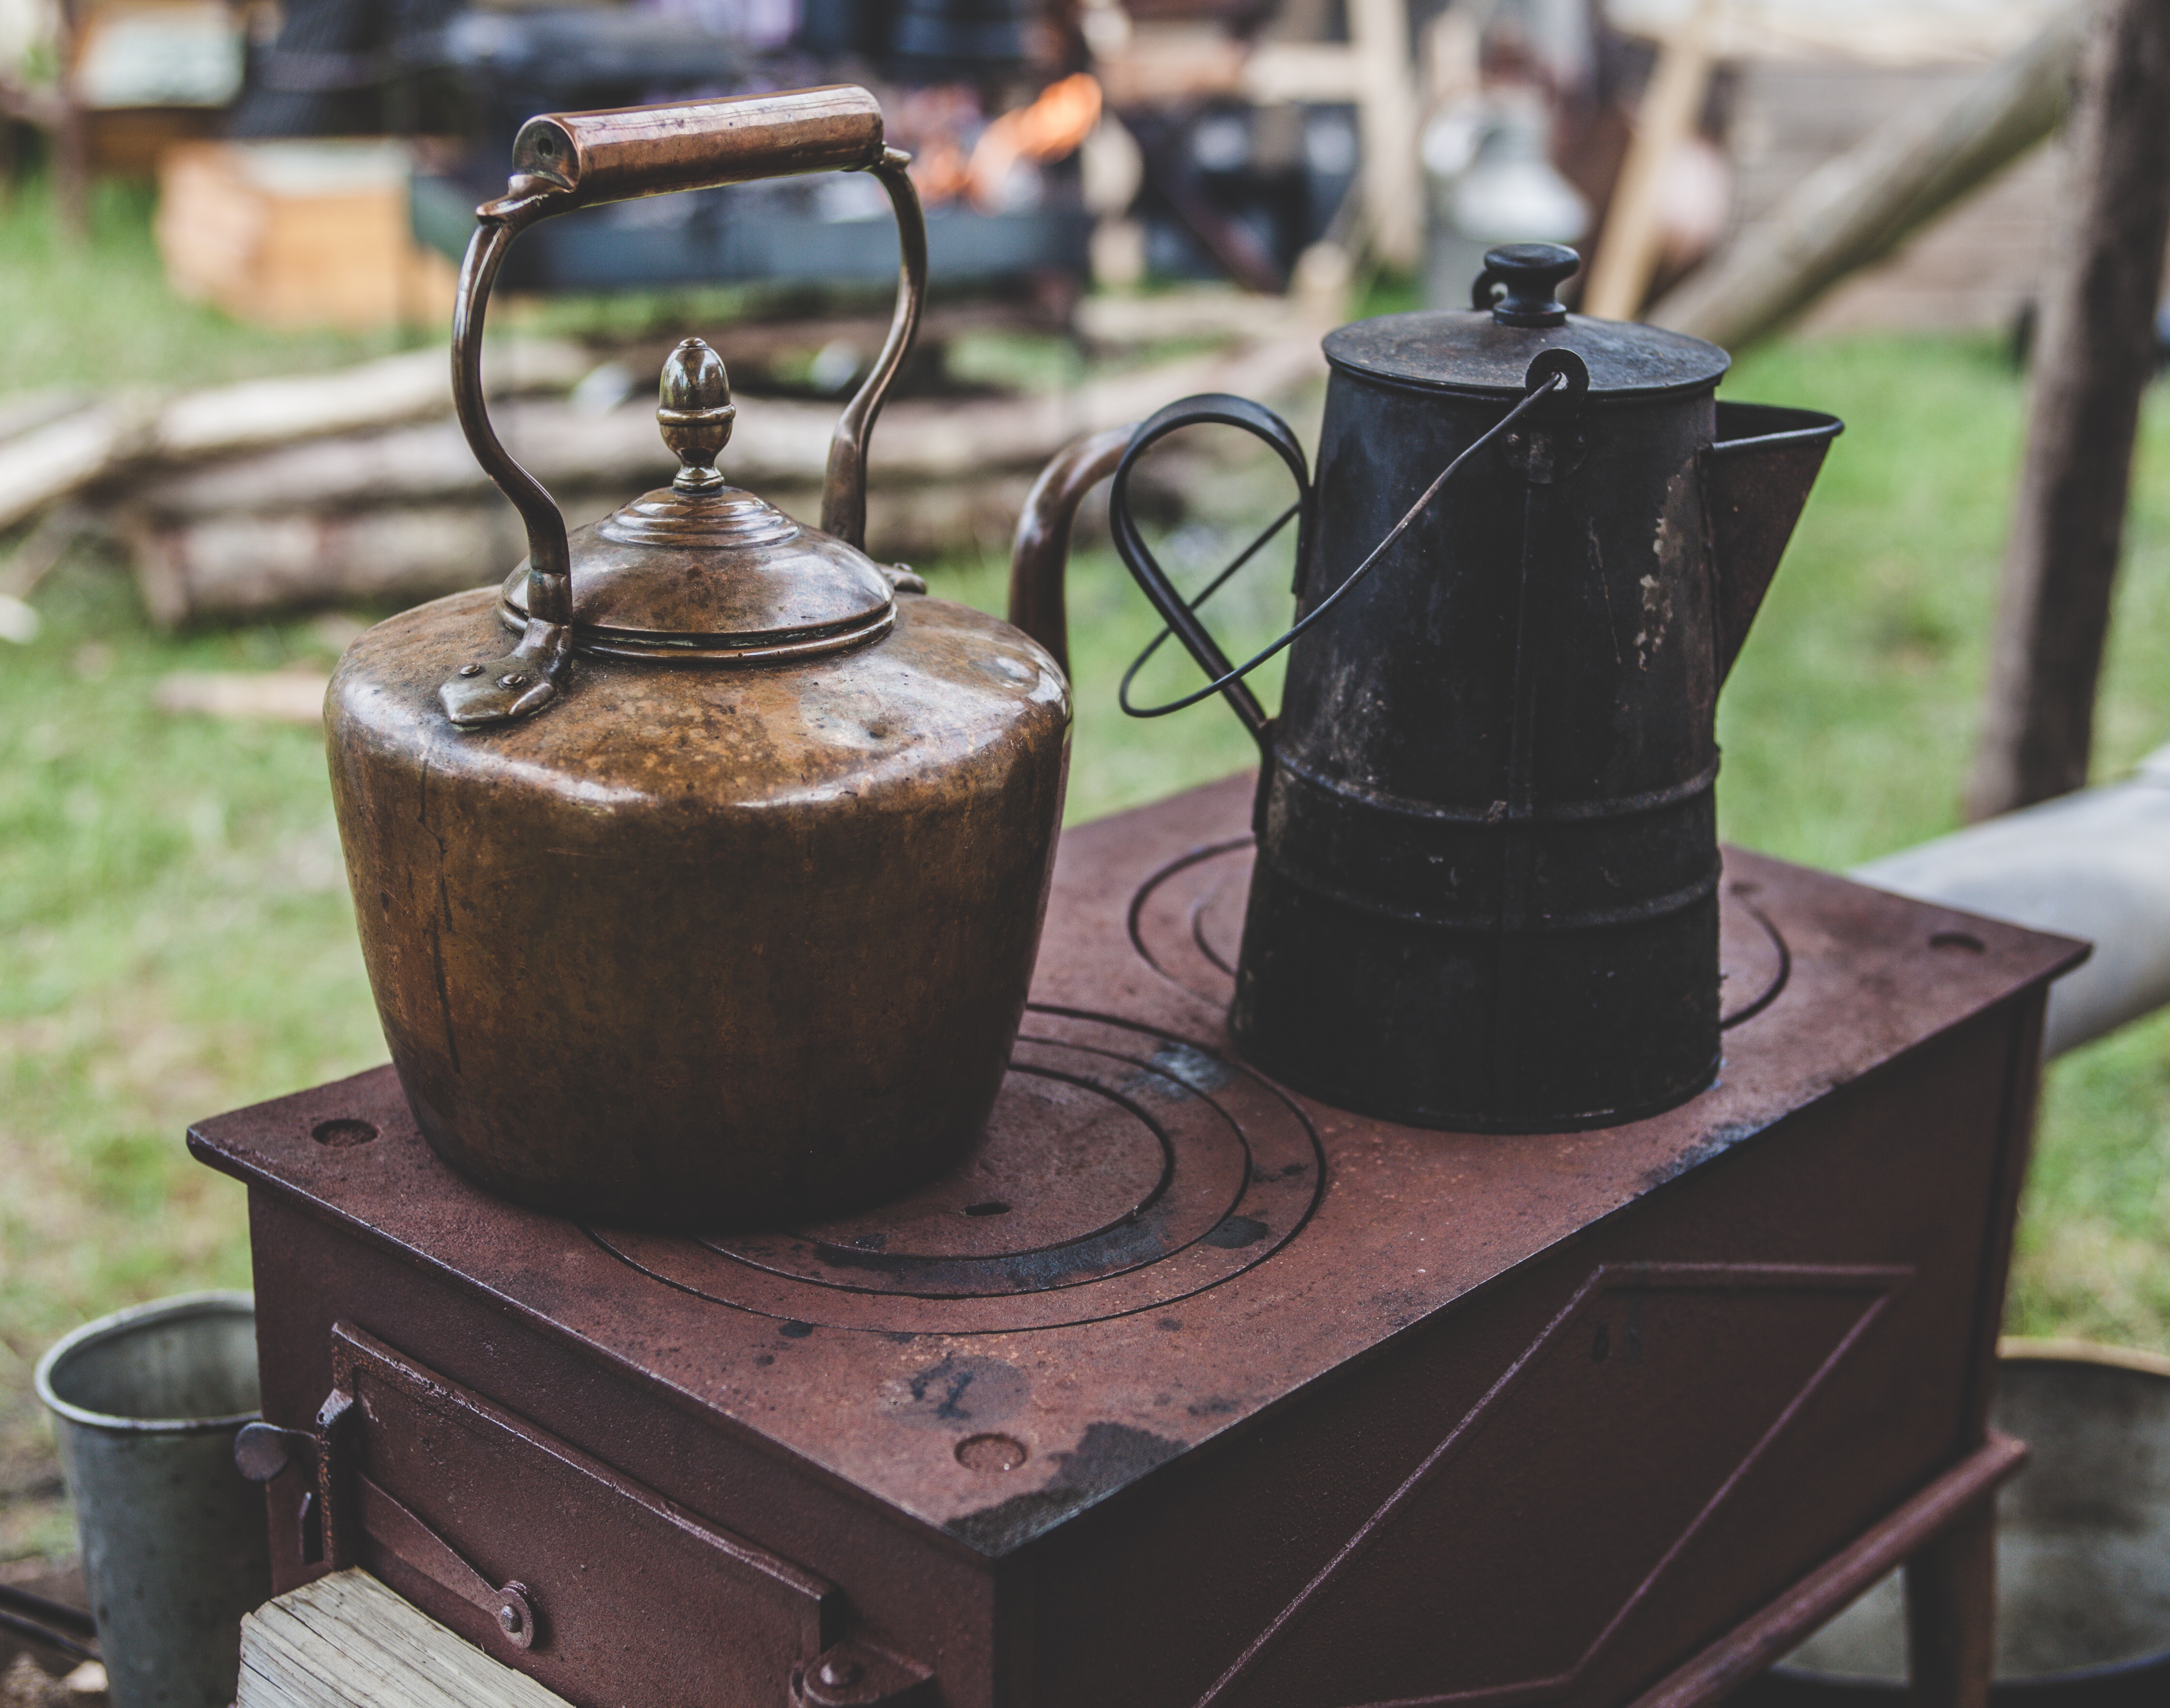
iron, kettle, small appliance, metal, antique